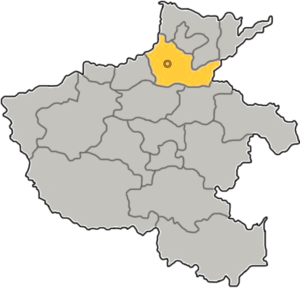
Xinxiang
Xinxiang-prefekturets beliggenhed i Henan
Xinxiang er en kinesisk by på præfekturniveau i provinsen Henan i det centrale Kina. Præfekturet har et areal på 8,169 km², og en befolkning på